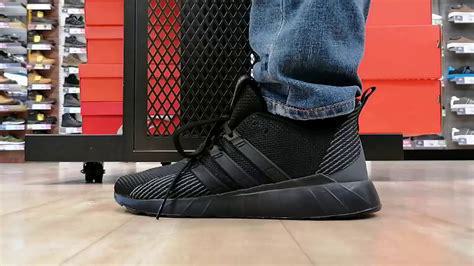
Brand: Adidas
Model: Questar Flow